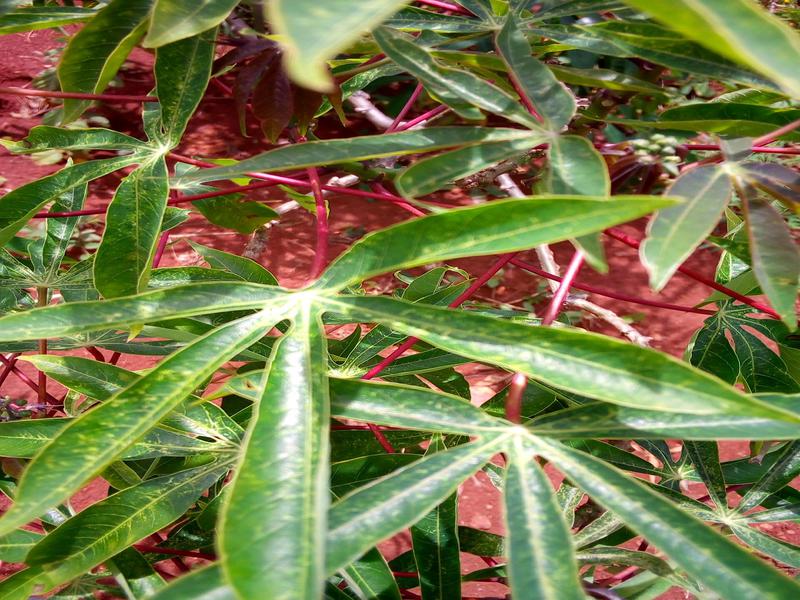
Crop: cassava
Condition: green_mottle